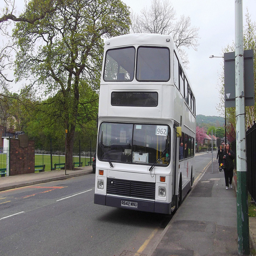
A white double decker bus driving on the street.
THERE IS A CITY BUS PARKED ON THE CURB
a double deckered bus on a narrow road
A passenger bus that is parked on the side of a street.
A white and black double deck style city bus.